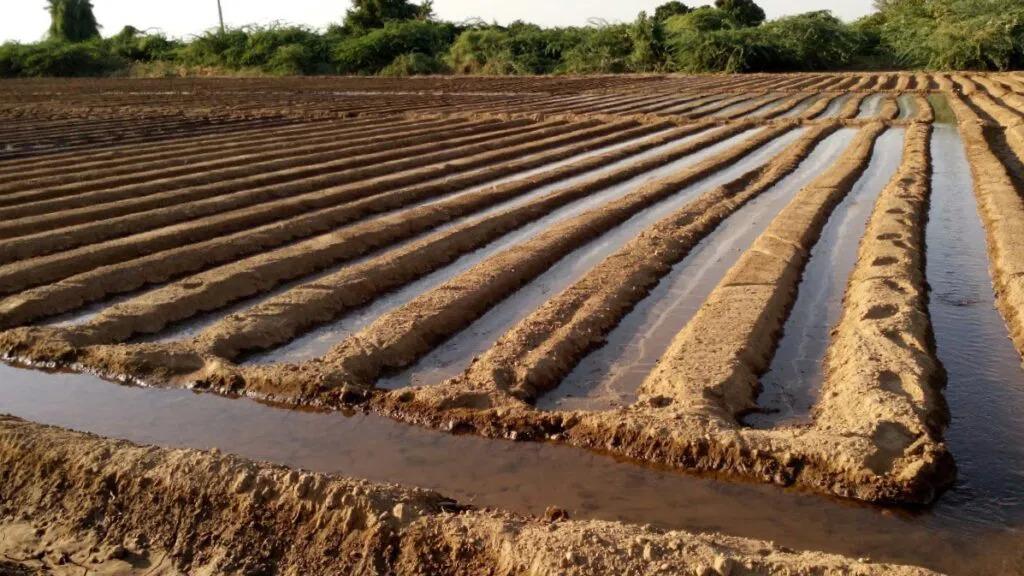
Shughuli ya kilimo imeanza hapa. Maji yapo tayari. Mitaro imewekwa. Mbegu hazijaota, labda hazijapandwa, lakini kwa subira ya mkulima, atapata mavuno kwa kulingana na utayarishi wa shamba lake.